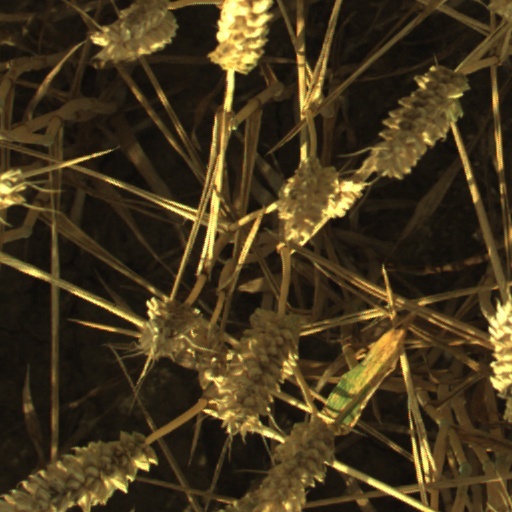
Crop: wheat